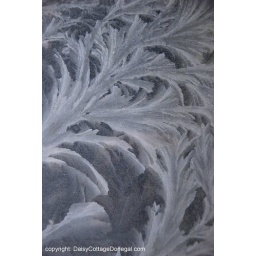
I saw these icy patterns on the glass of a window in an old unused property.